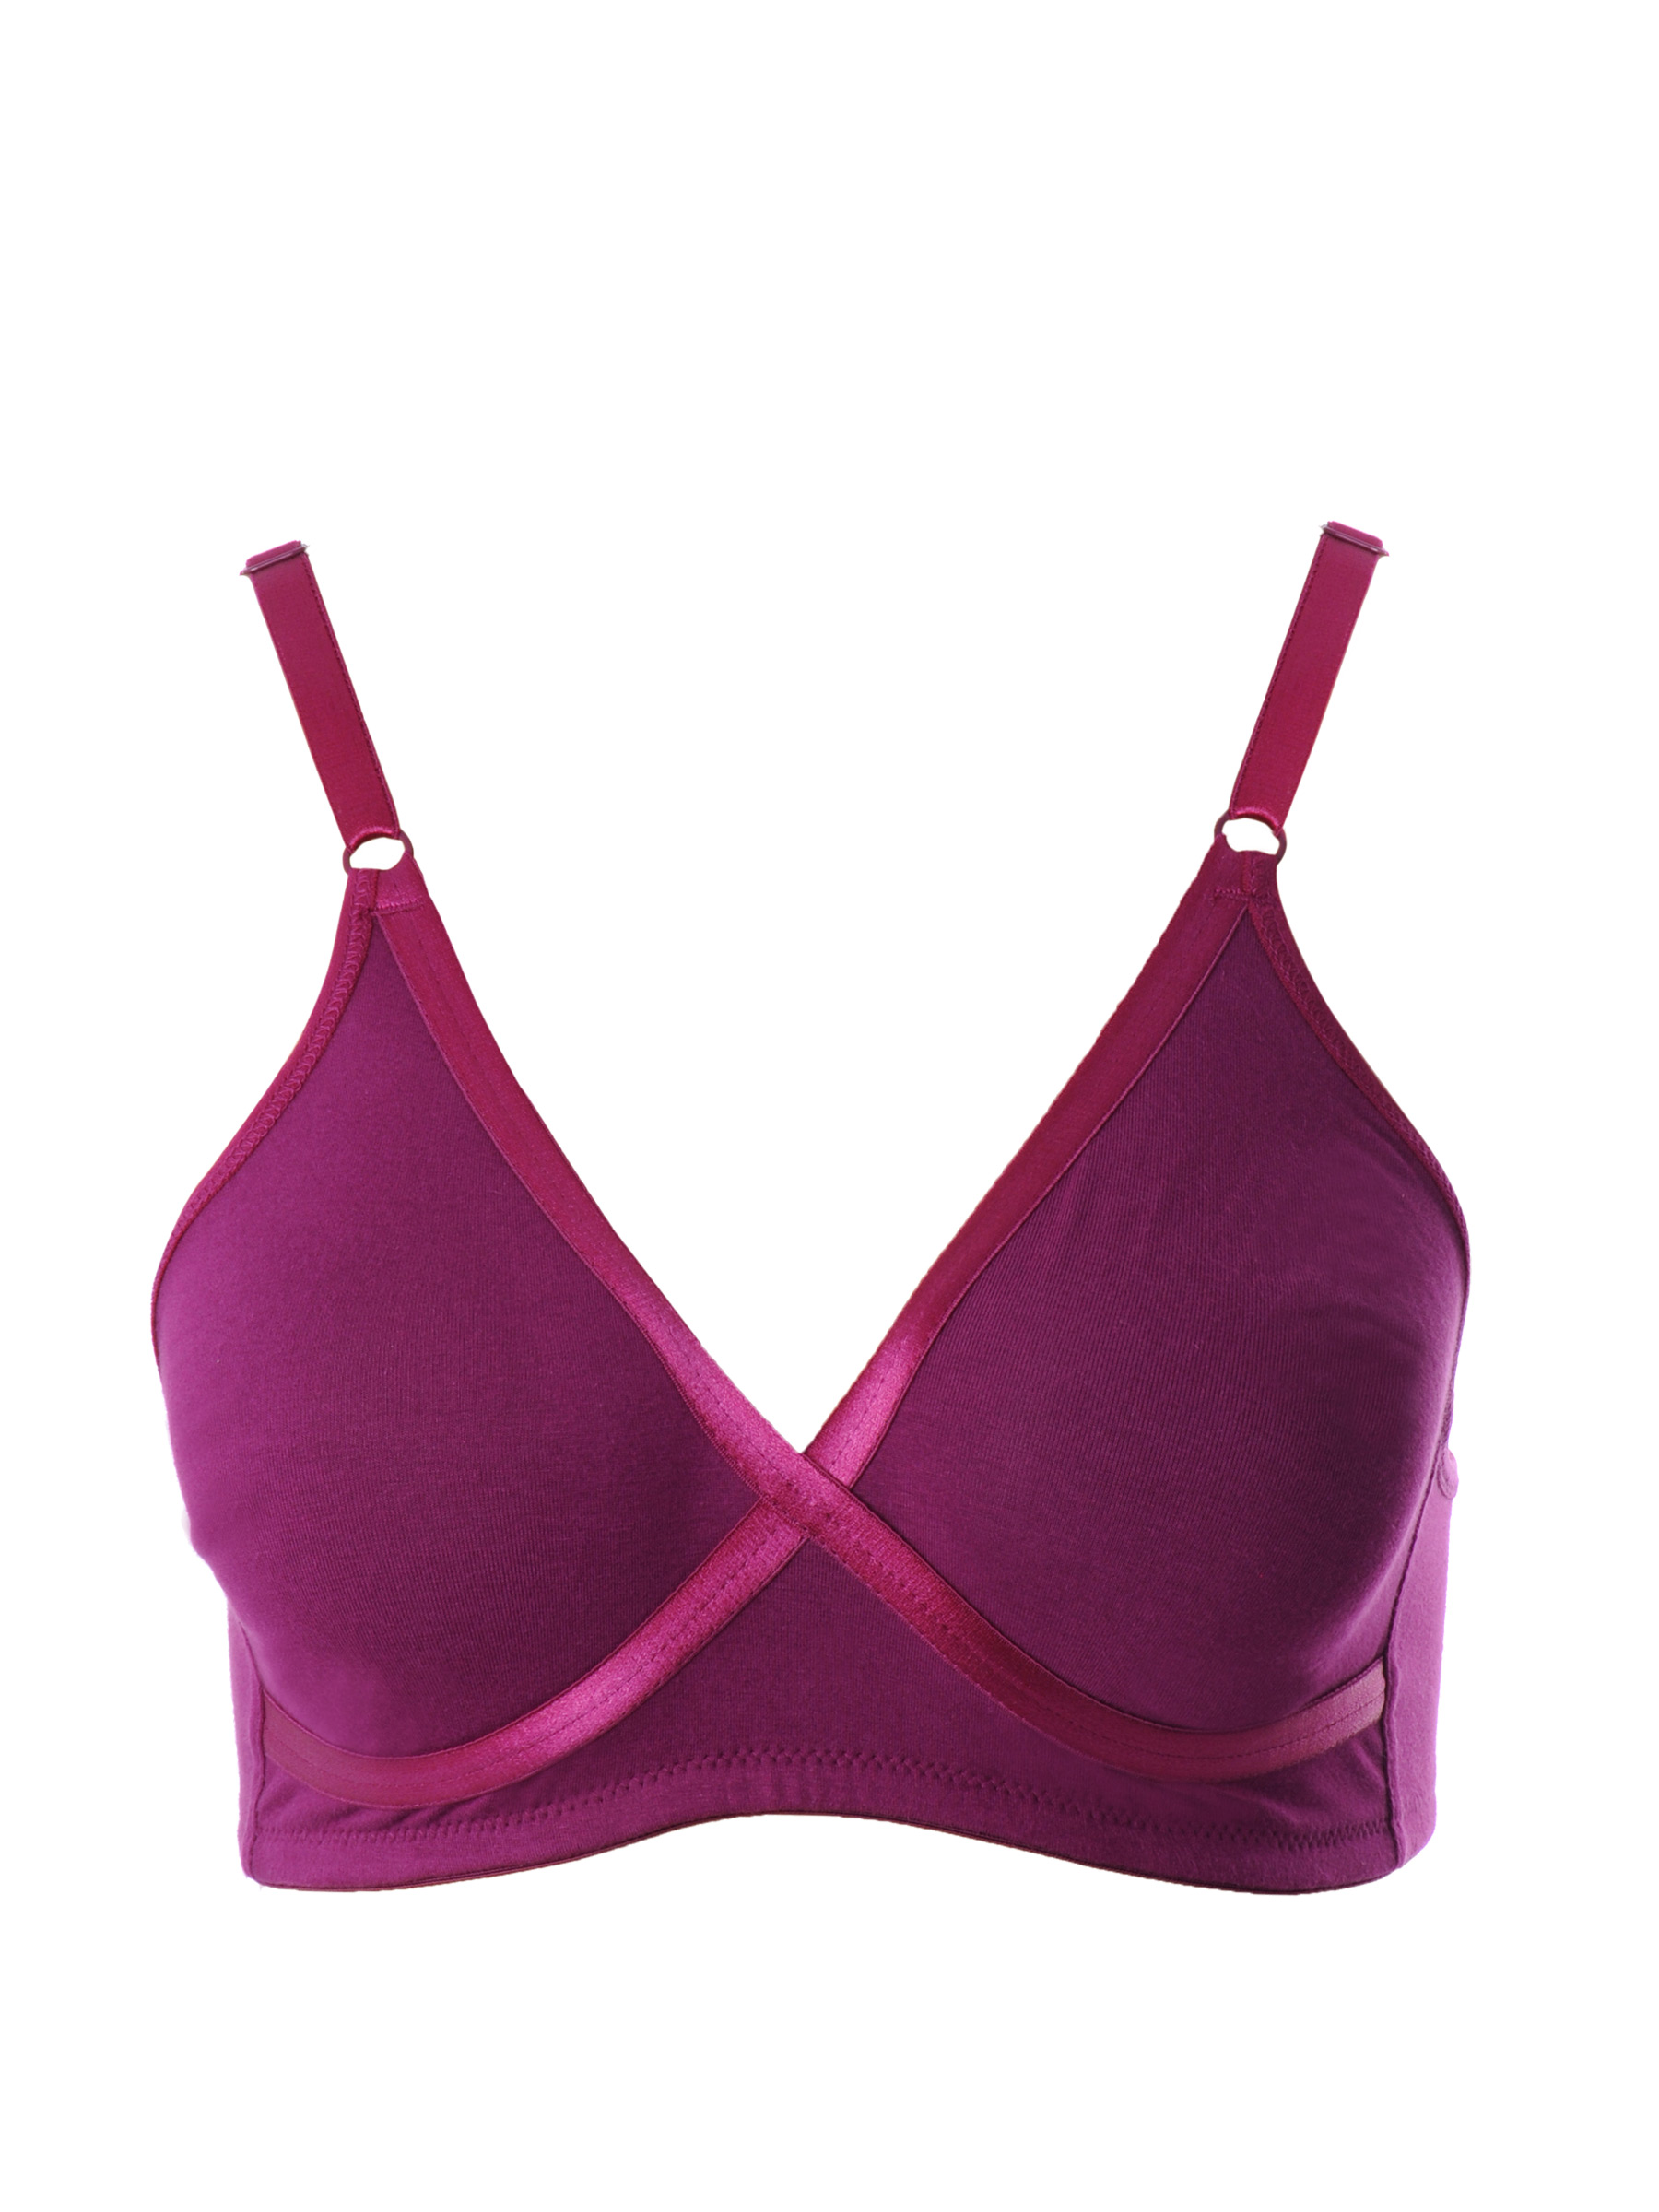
Beyouty Women Lisa BR 10 Purple Bra
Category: Apparel / Innerwear / Bra
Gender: Women
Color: Purple
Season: Summer 2017
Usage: Casual